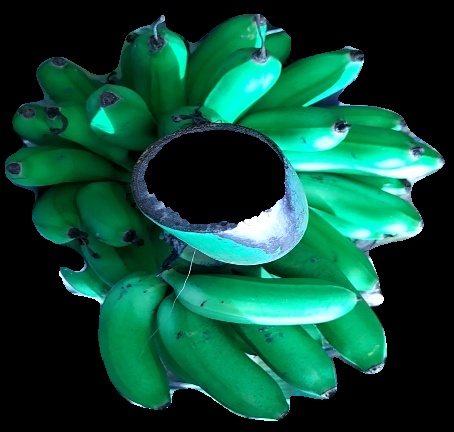
Variety: rasbale
Grade: grade1